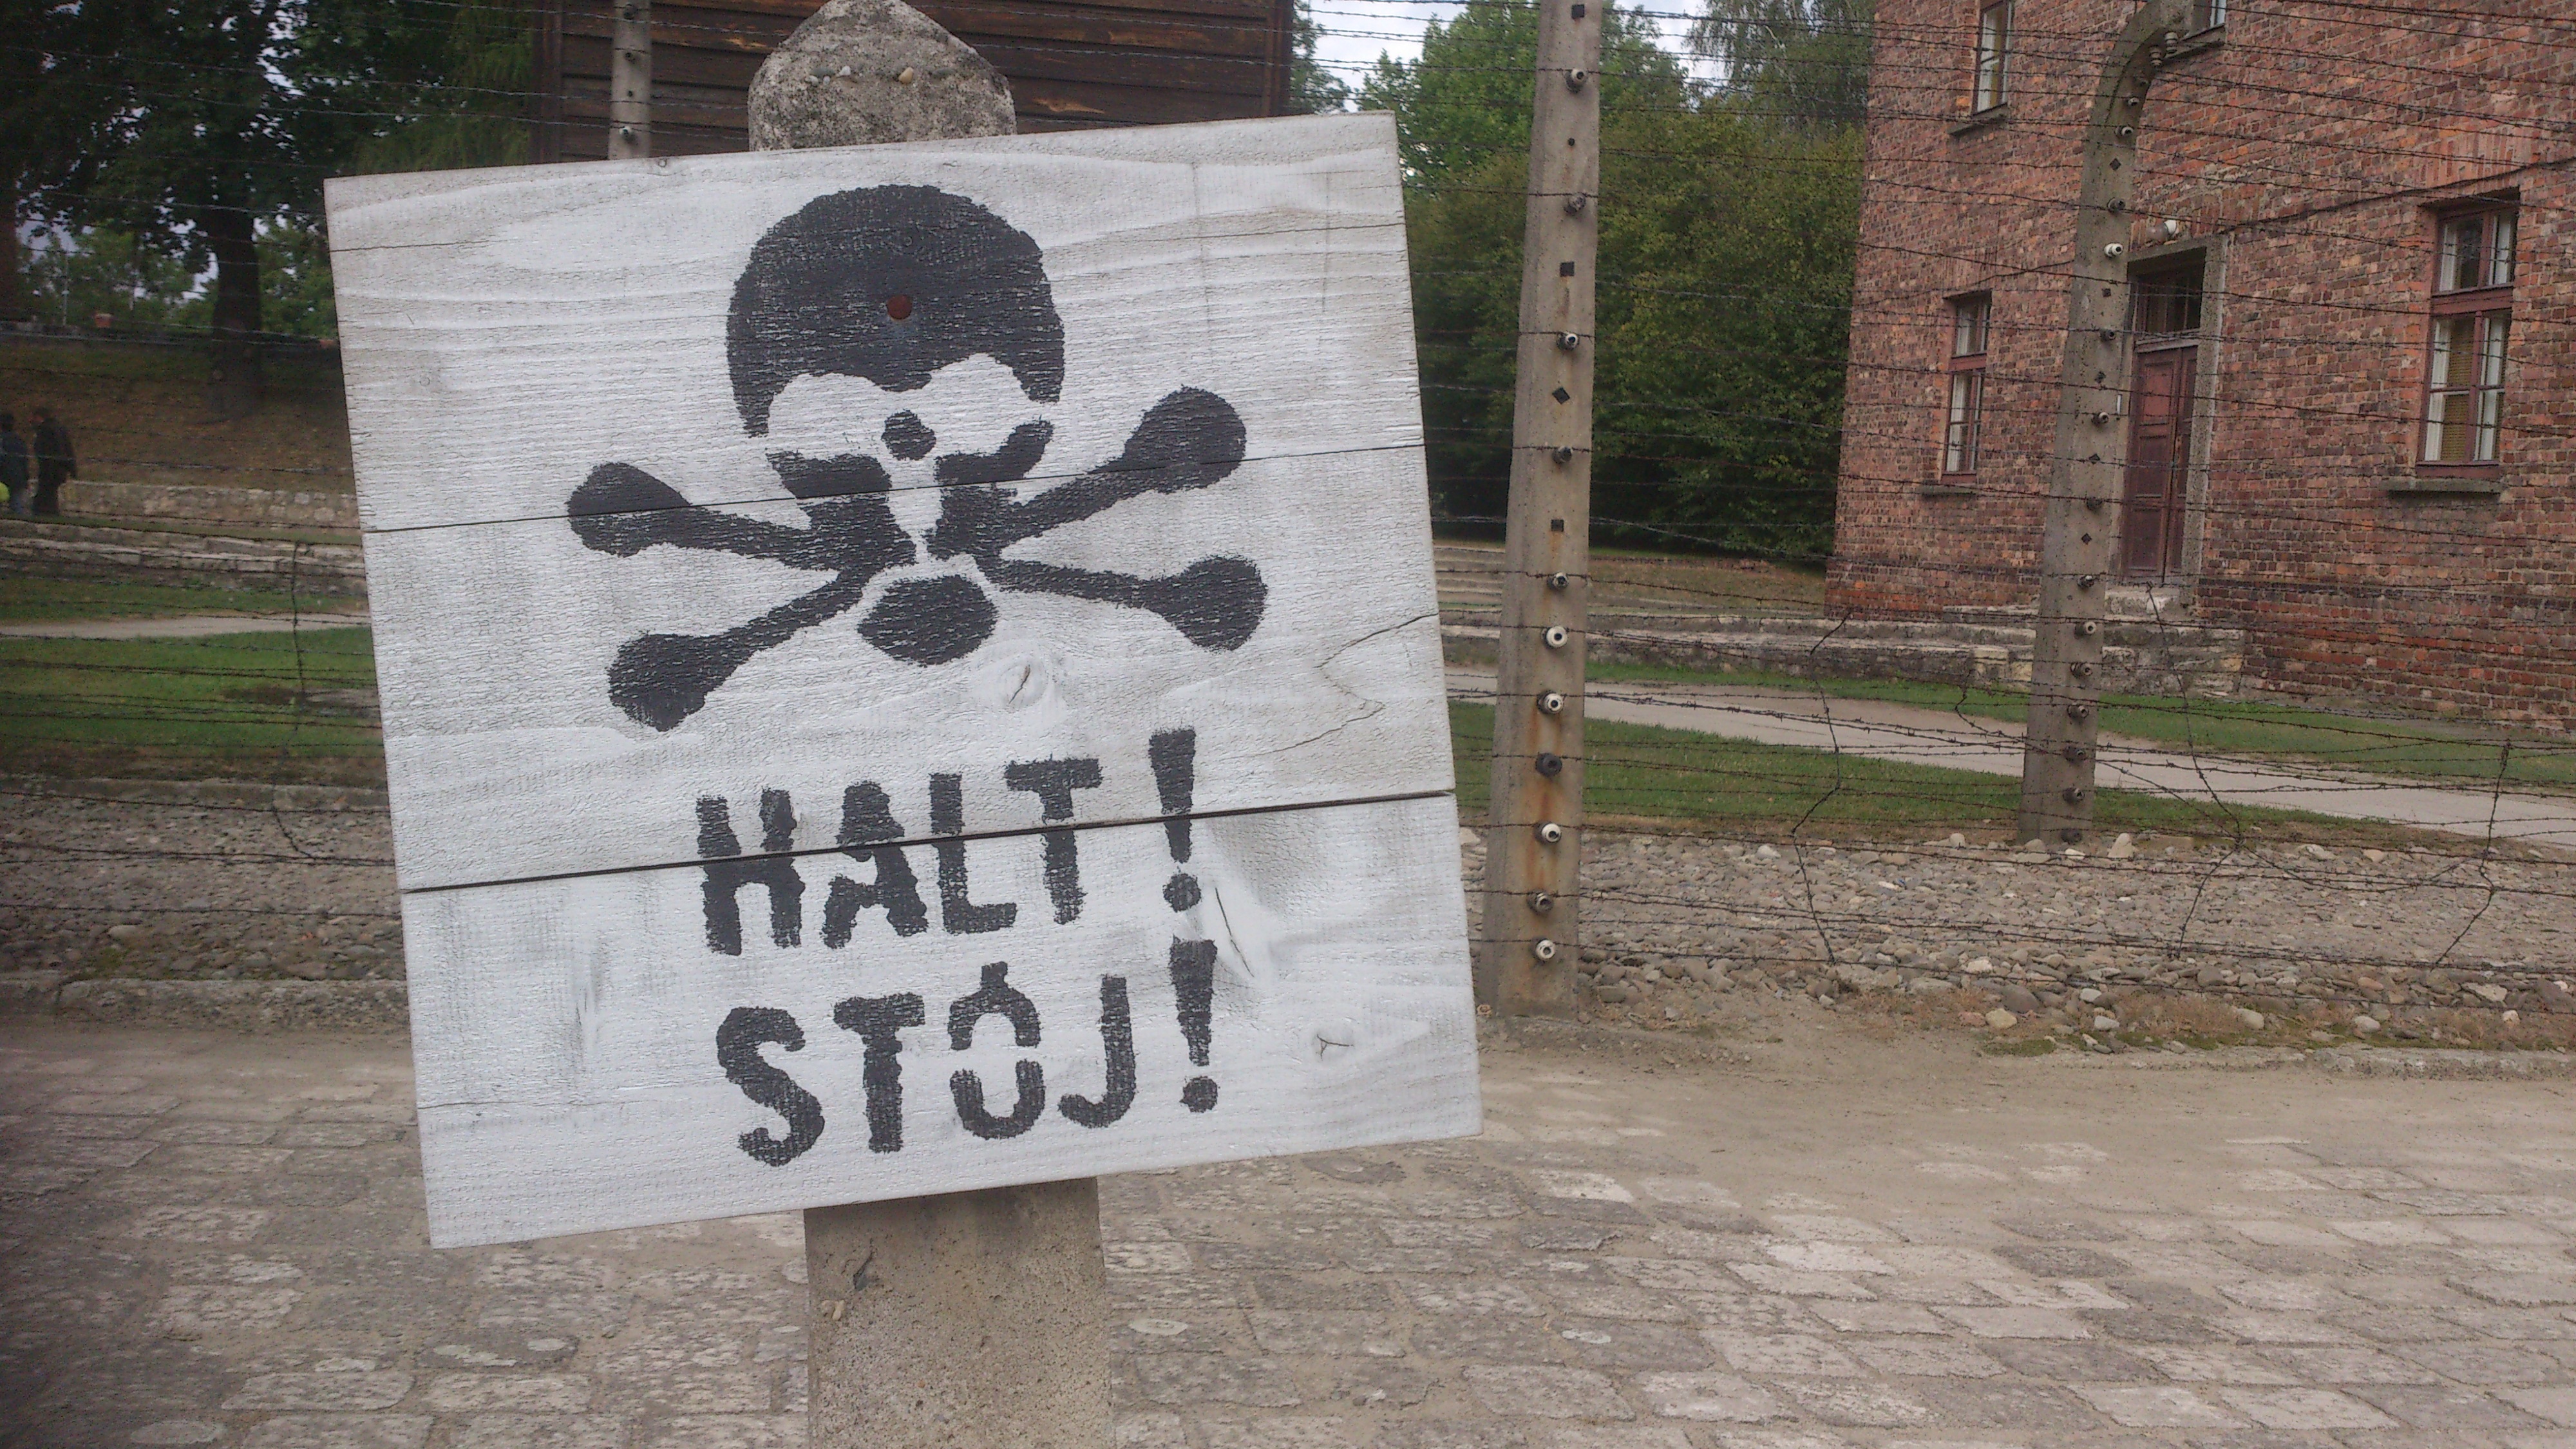
wall, sign, signage, lane, skull, art, history, the museum, auschwitz